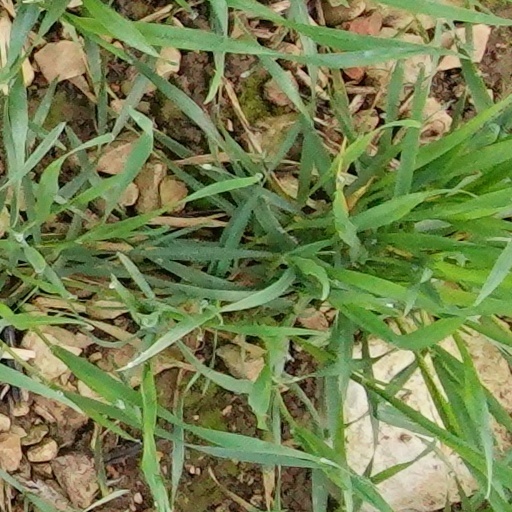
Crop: wheat